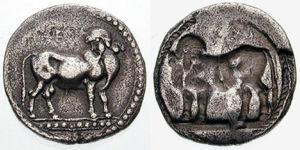
Laos, ou Laüs, était une colonie grecque d'Italie du sud, située sur la rive sud de l'embouchure du fleuve Lao sur la côté tyrrhénienne. Fondée probablement vers 510 av. J.-C. par les rescapés de la destruction de Sybaris, à l'emplacement actuel de la fraction de Marcellina de la commune de Santa Maria del Cedro, sur la colline de San Bartolo, la ville fut probablement conquise par les Lucaniens entre la fin du Ve siècle et le début du IVe siècle av. J.-C., comme en témoigne l'affrontement de 389 av. J.-C. dont l'enjeu est la reconquête de la cité.